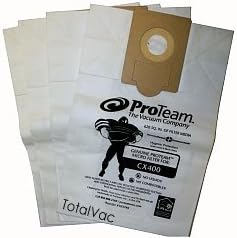
ProTeam Filter, Pro Micro for Cx400 5 Pack
Category: Amazon Home
This is an O.E.M. Authorized part, fits various pro-team models, OEM part number 103740. This product is manufactured in United States.
Features: This is an O.e.m. Authorized part | Fits various ProTeam models | OEM part Number 103740 | This is a ProTeam replacement part | Part Number 103740 | This is an O.E.M. part